People and Justice Union

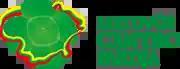

The party was established as the National Centre Party, before being renamed the Lithuanian Centre Party in 2005.